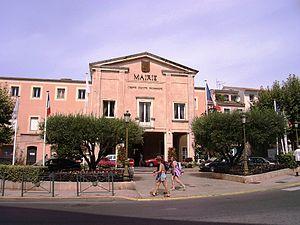
Hôtel de Ville de Saint-Raphaël (83)
Cet article dresse une liste par ordre de mandat des maires de la commune française de Saint-Raphaël, située dans le département du Var en région Provence-Alpes-Côte d'Azur.